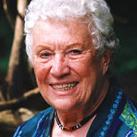
Age: 60